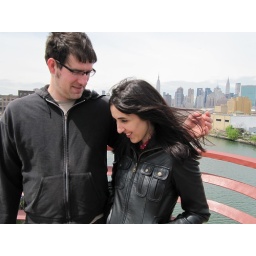
the next day we parked the car in greenpoint then walked across the Pulaski bridge to get to PS 1